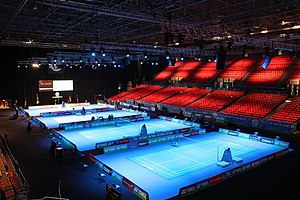
All England
National Indoor Arena (Barclaycard Arena) gjort klar til All England turneringen 2012.
All England er en badmintonturnering i Birmingham i England. Den første badmintonturnering blev spillet i 1898, og allerede året efter begyndte All Englandsmesterskaberne. Turneringen blev indtil 1993 afholdt i London-forstaden Wembley. Turneringen var indtil 1977 betegnet som det uofficielle verdensmesterskab.